Cre recombinase

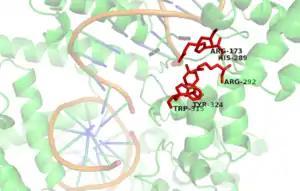
Cre recombinase bound to cleaved substrate DNA. Active site residues, Arg173, His289, Arg292, Tyr324 and Trp315, are highlighted in red.

The active site of the Cre enzyme consists of conserved amino acids arginine (Arg173, Arg292), histidine (His289), tyrosine (Tyr324) and tryptophan (Trp315). Unlike other recombinase enzymes such as Flp recombinase, the Cre active site is contained within a single protomer subunit. Cre recombination proceeds through the formation of a junction between two Cre-loxP complexes, known as the synapse tetramer.